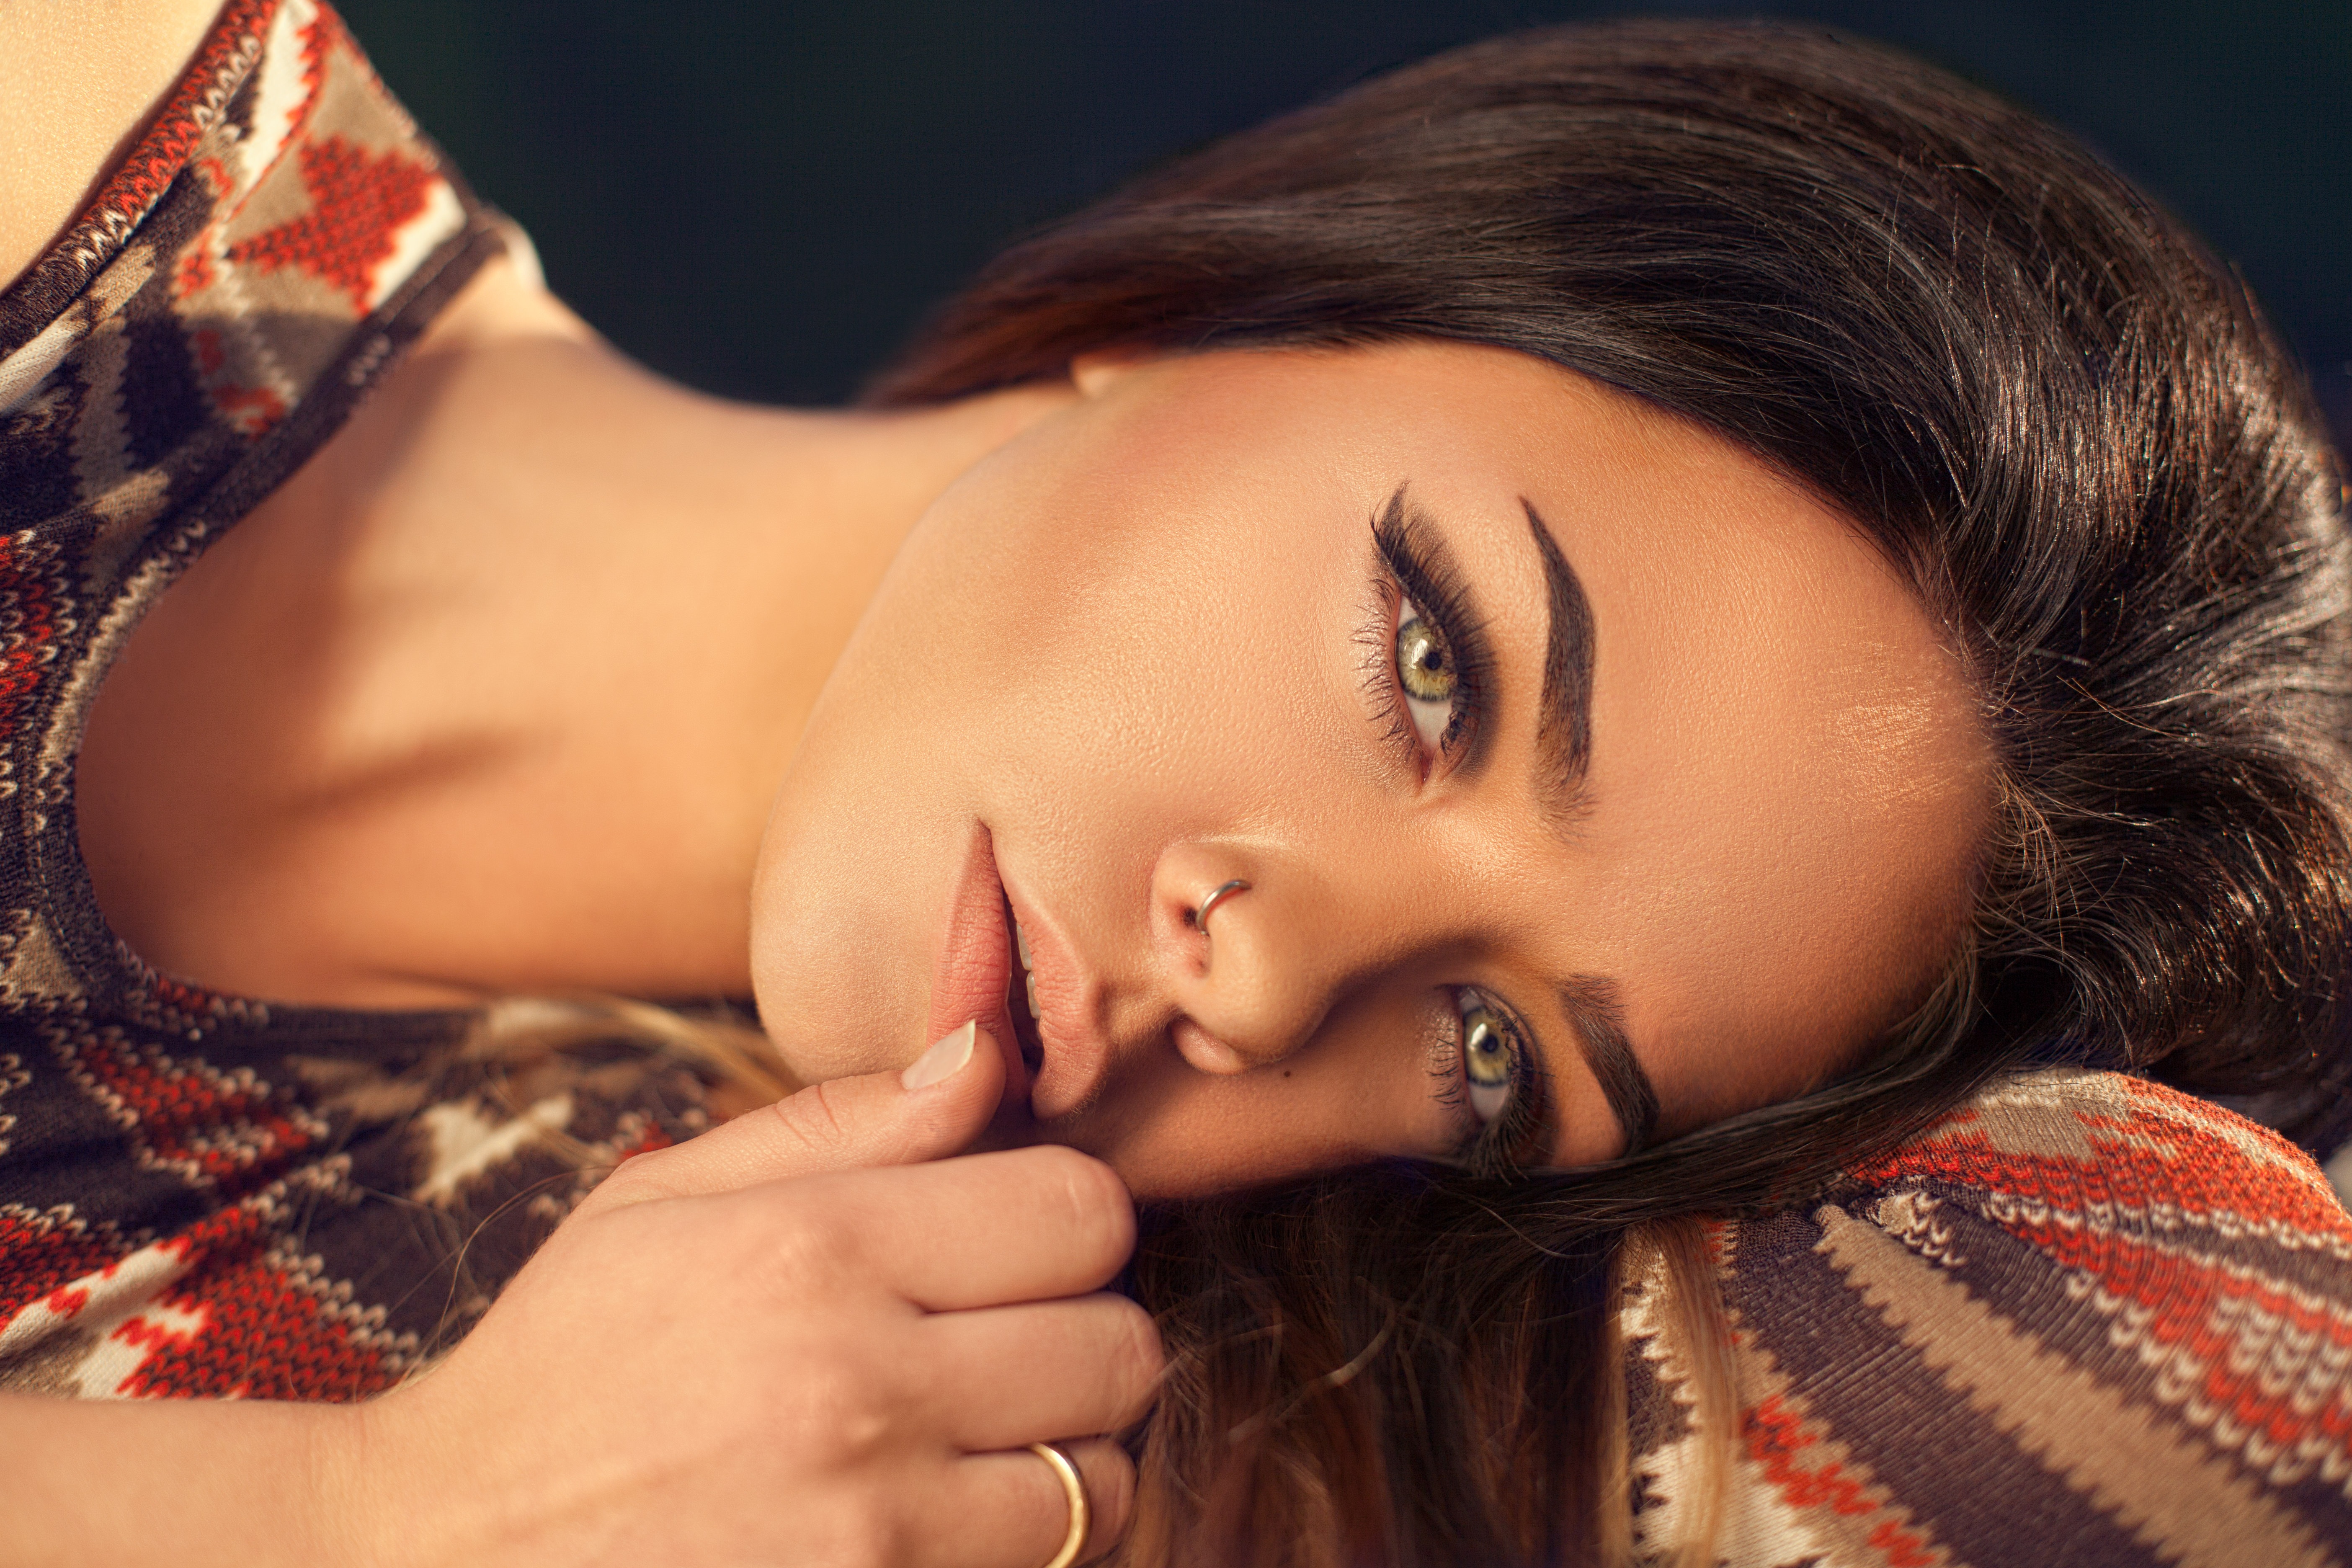
person, girl, woman, hair, photography, trunk, female, leg, portrait, model, clothing, hairstyle, mouth, long hair, human body, black hair, nose, beauty, beautiful, pretty, organ, interaction, abdomen, photo shoot, brown hair